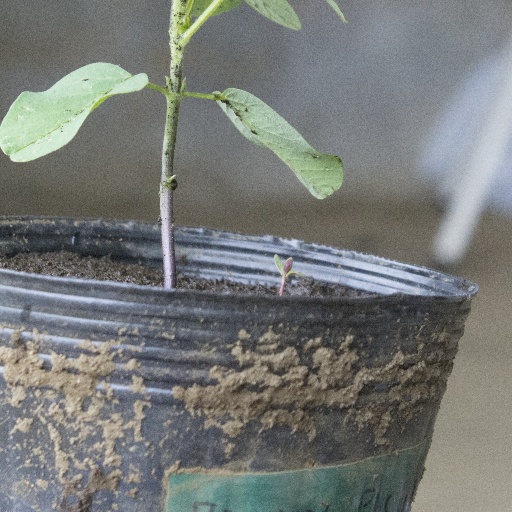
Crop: soybean